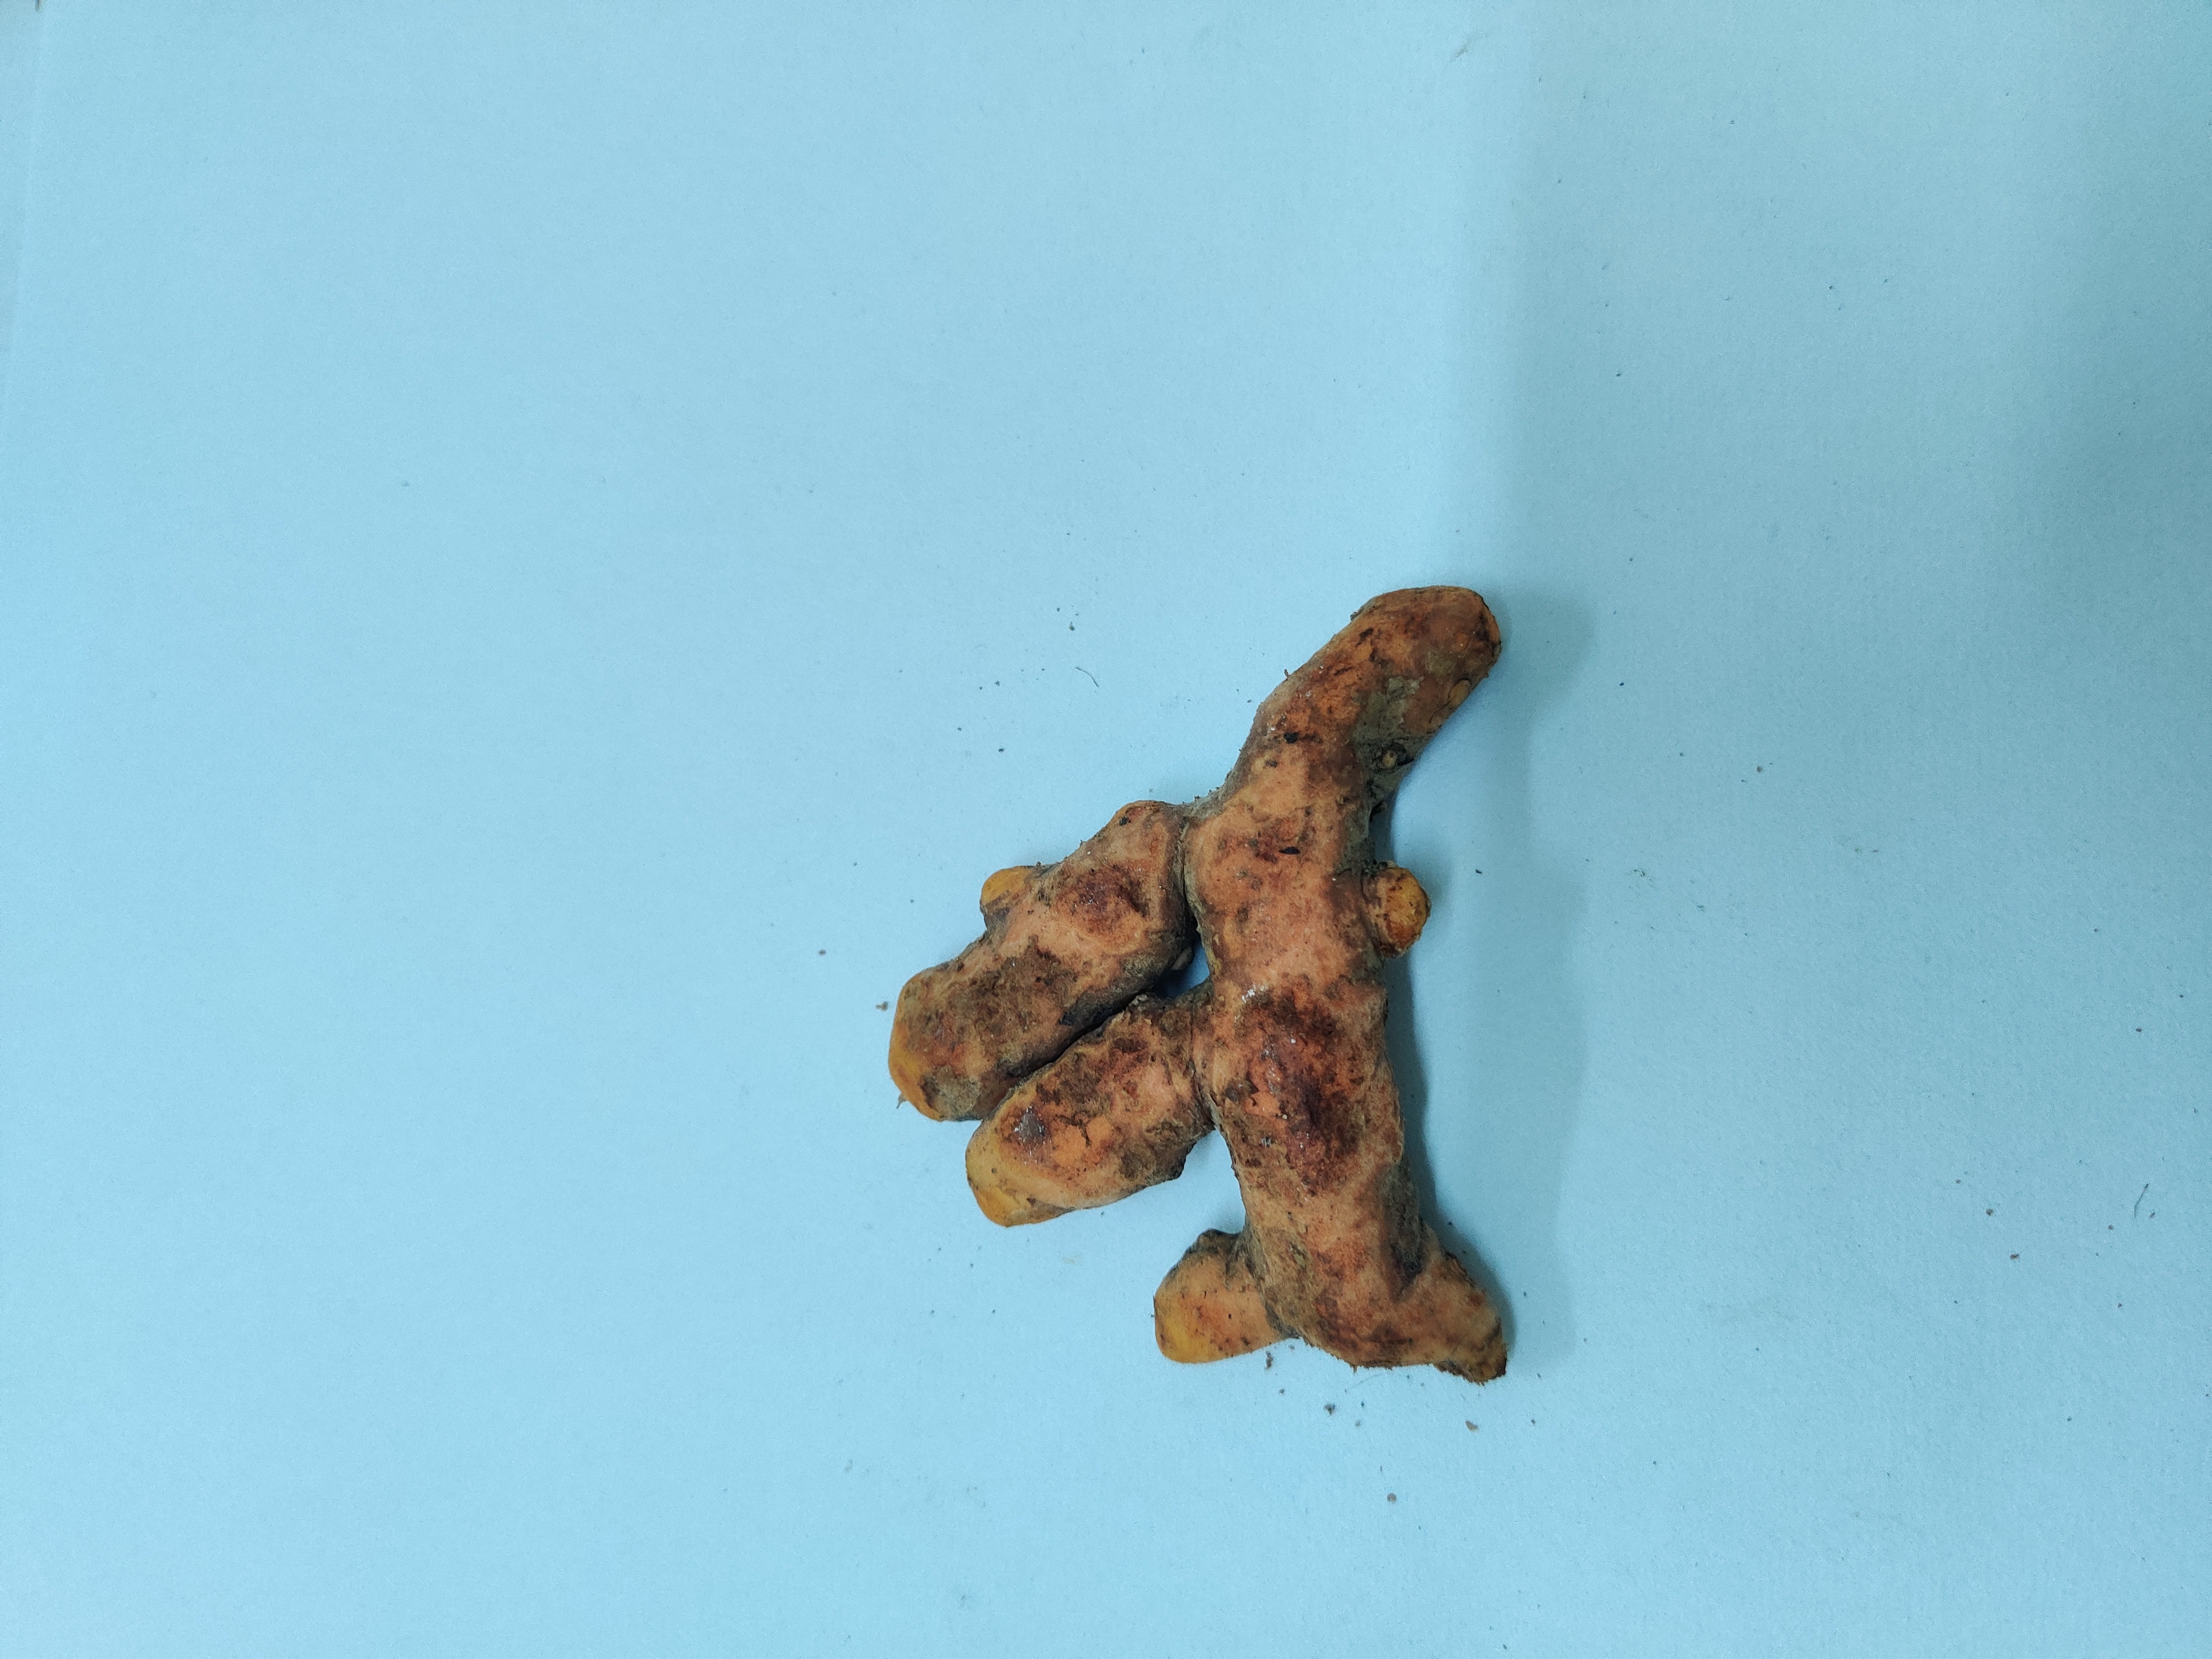
Crop: Turmeric
Condition: Fresh